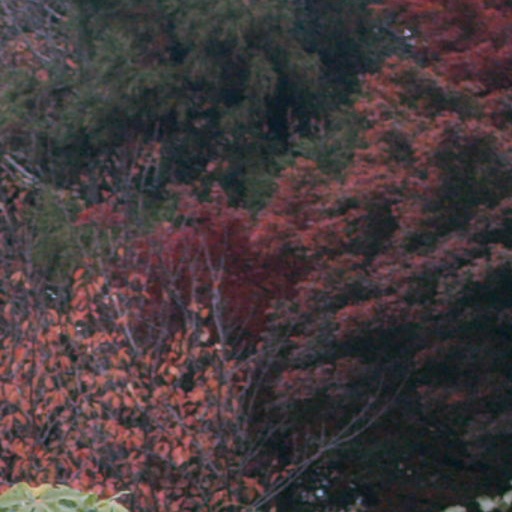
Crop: cassava